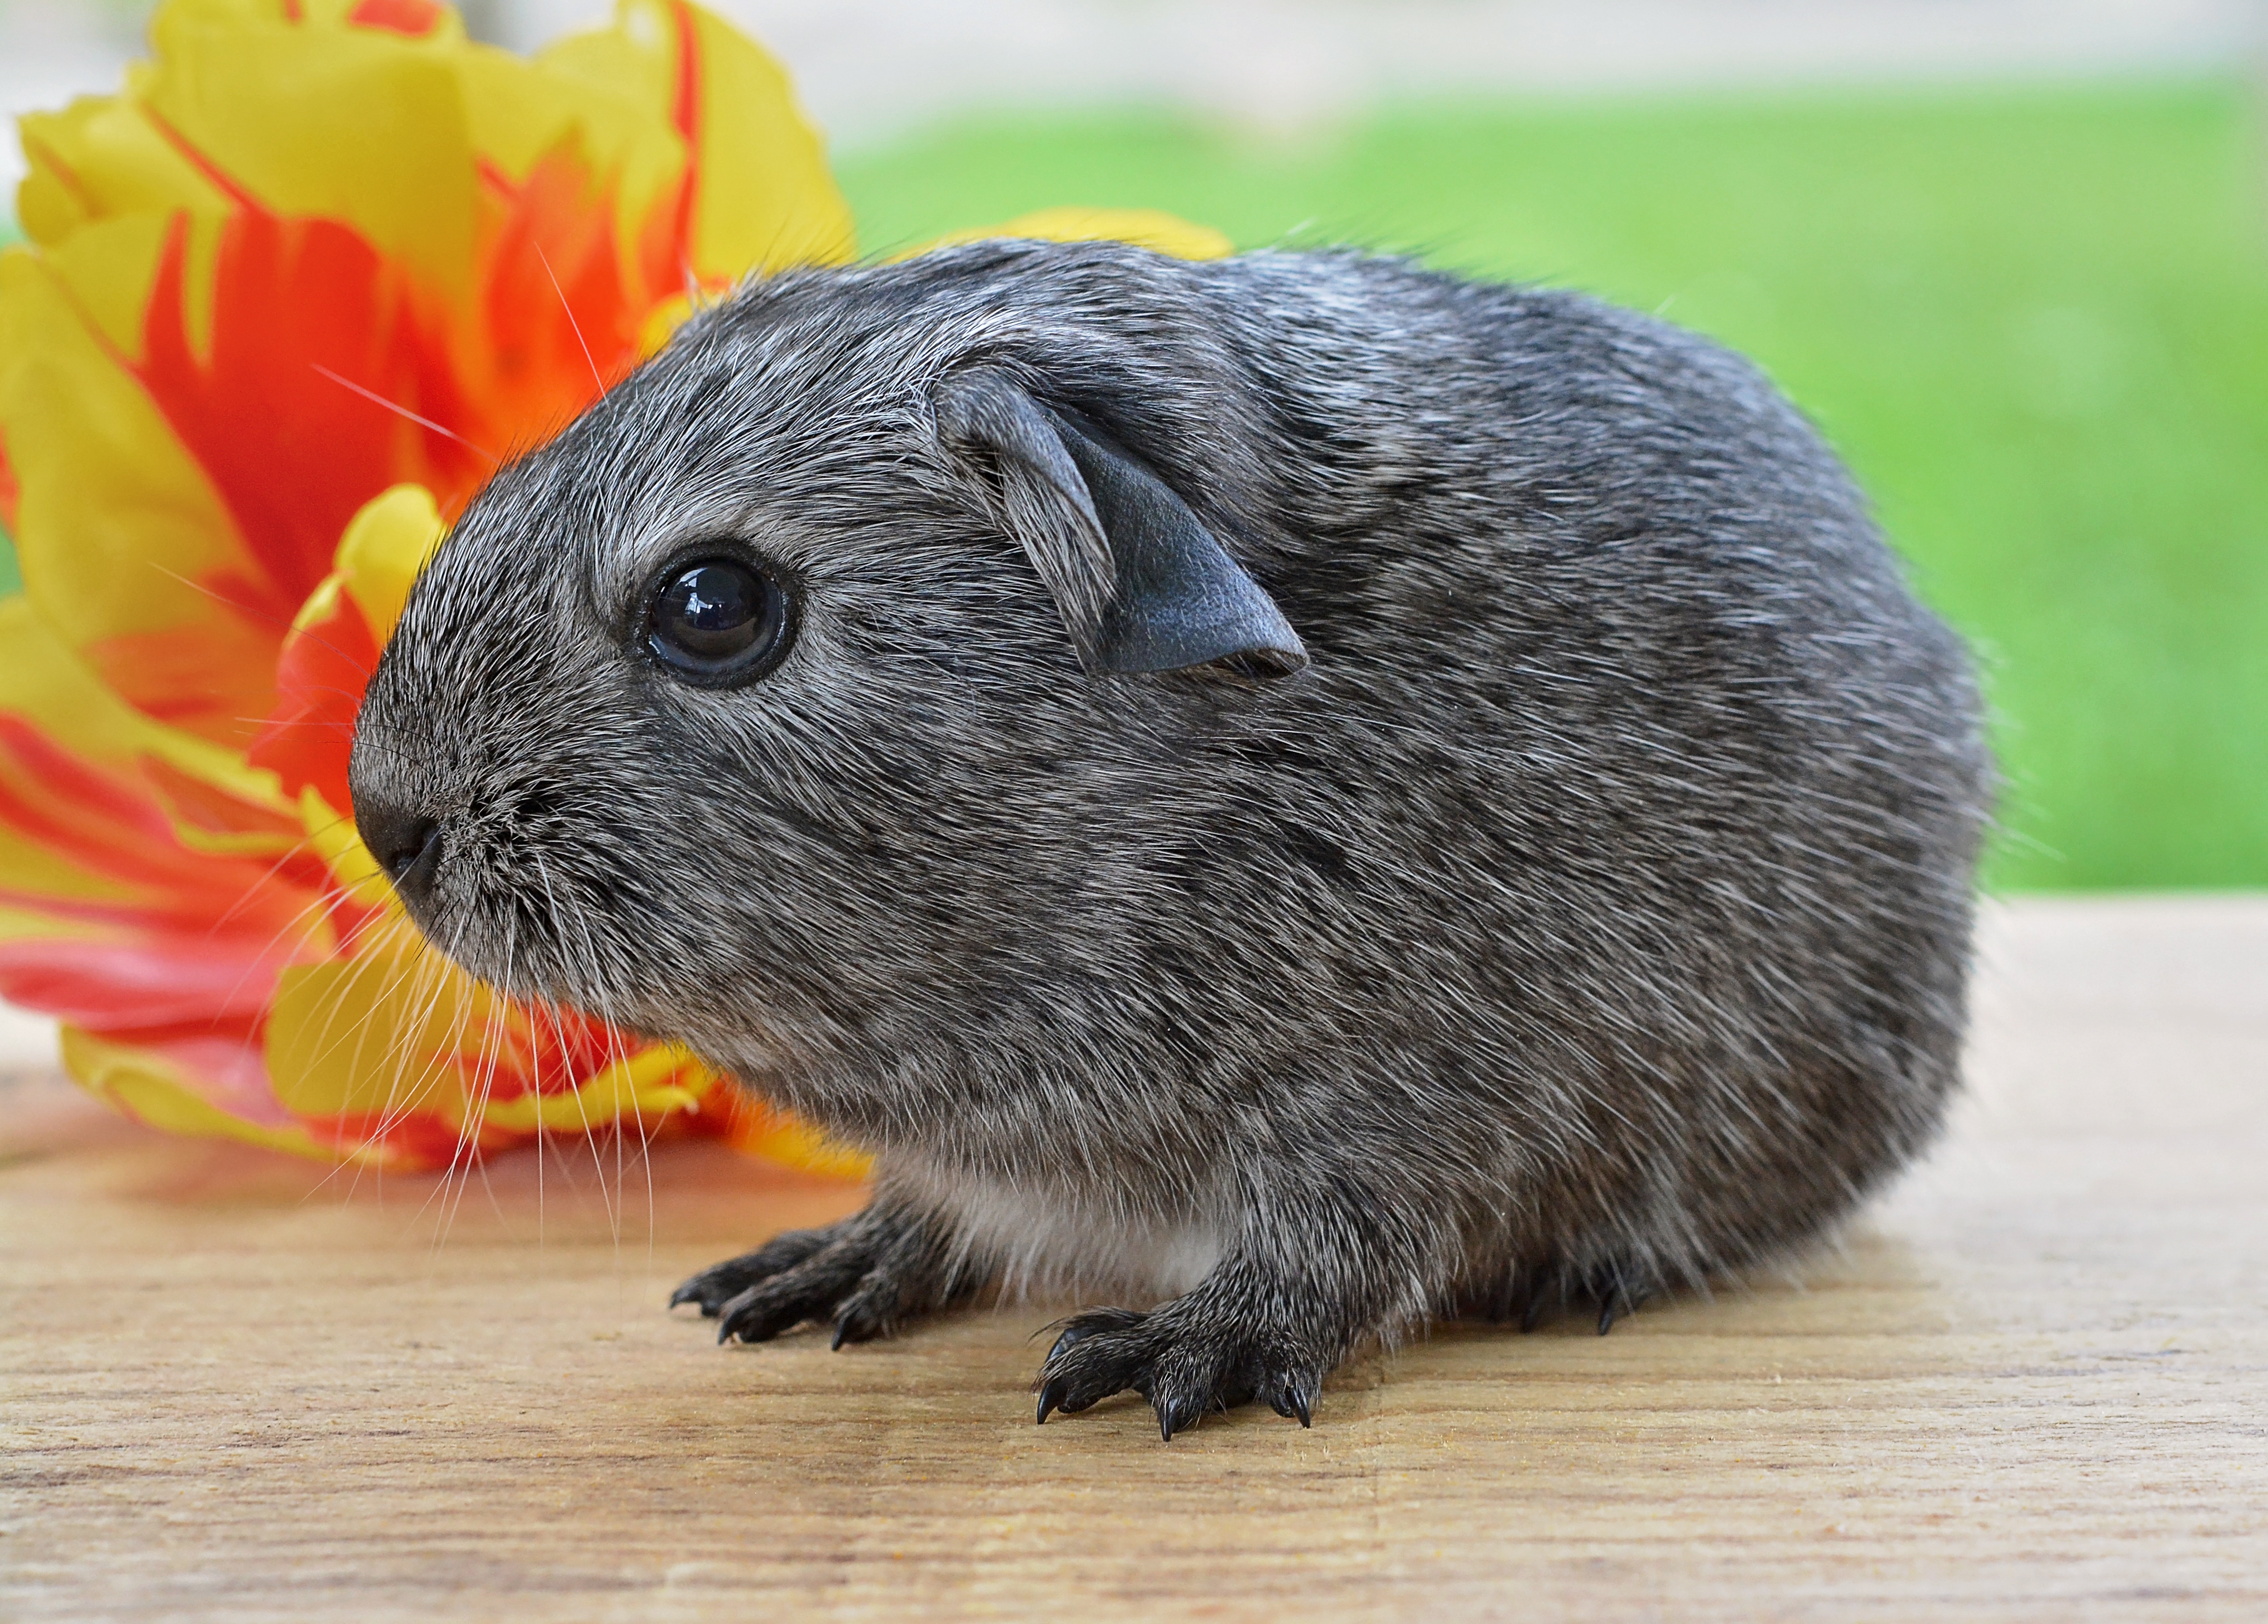
pet, portrait, mammal, rodent, fauna, guinea pig, whiskers, silver, vertebrate, nager, young animal, small animal, smooth hair, black and white agouti